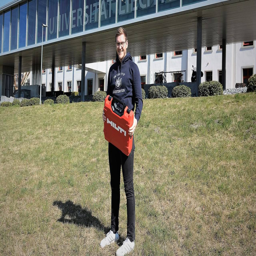
University of Liechtenstein